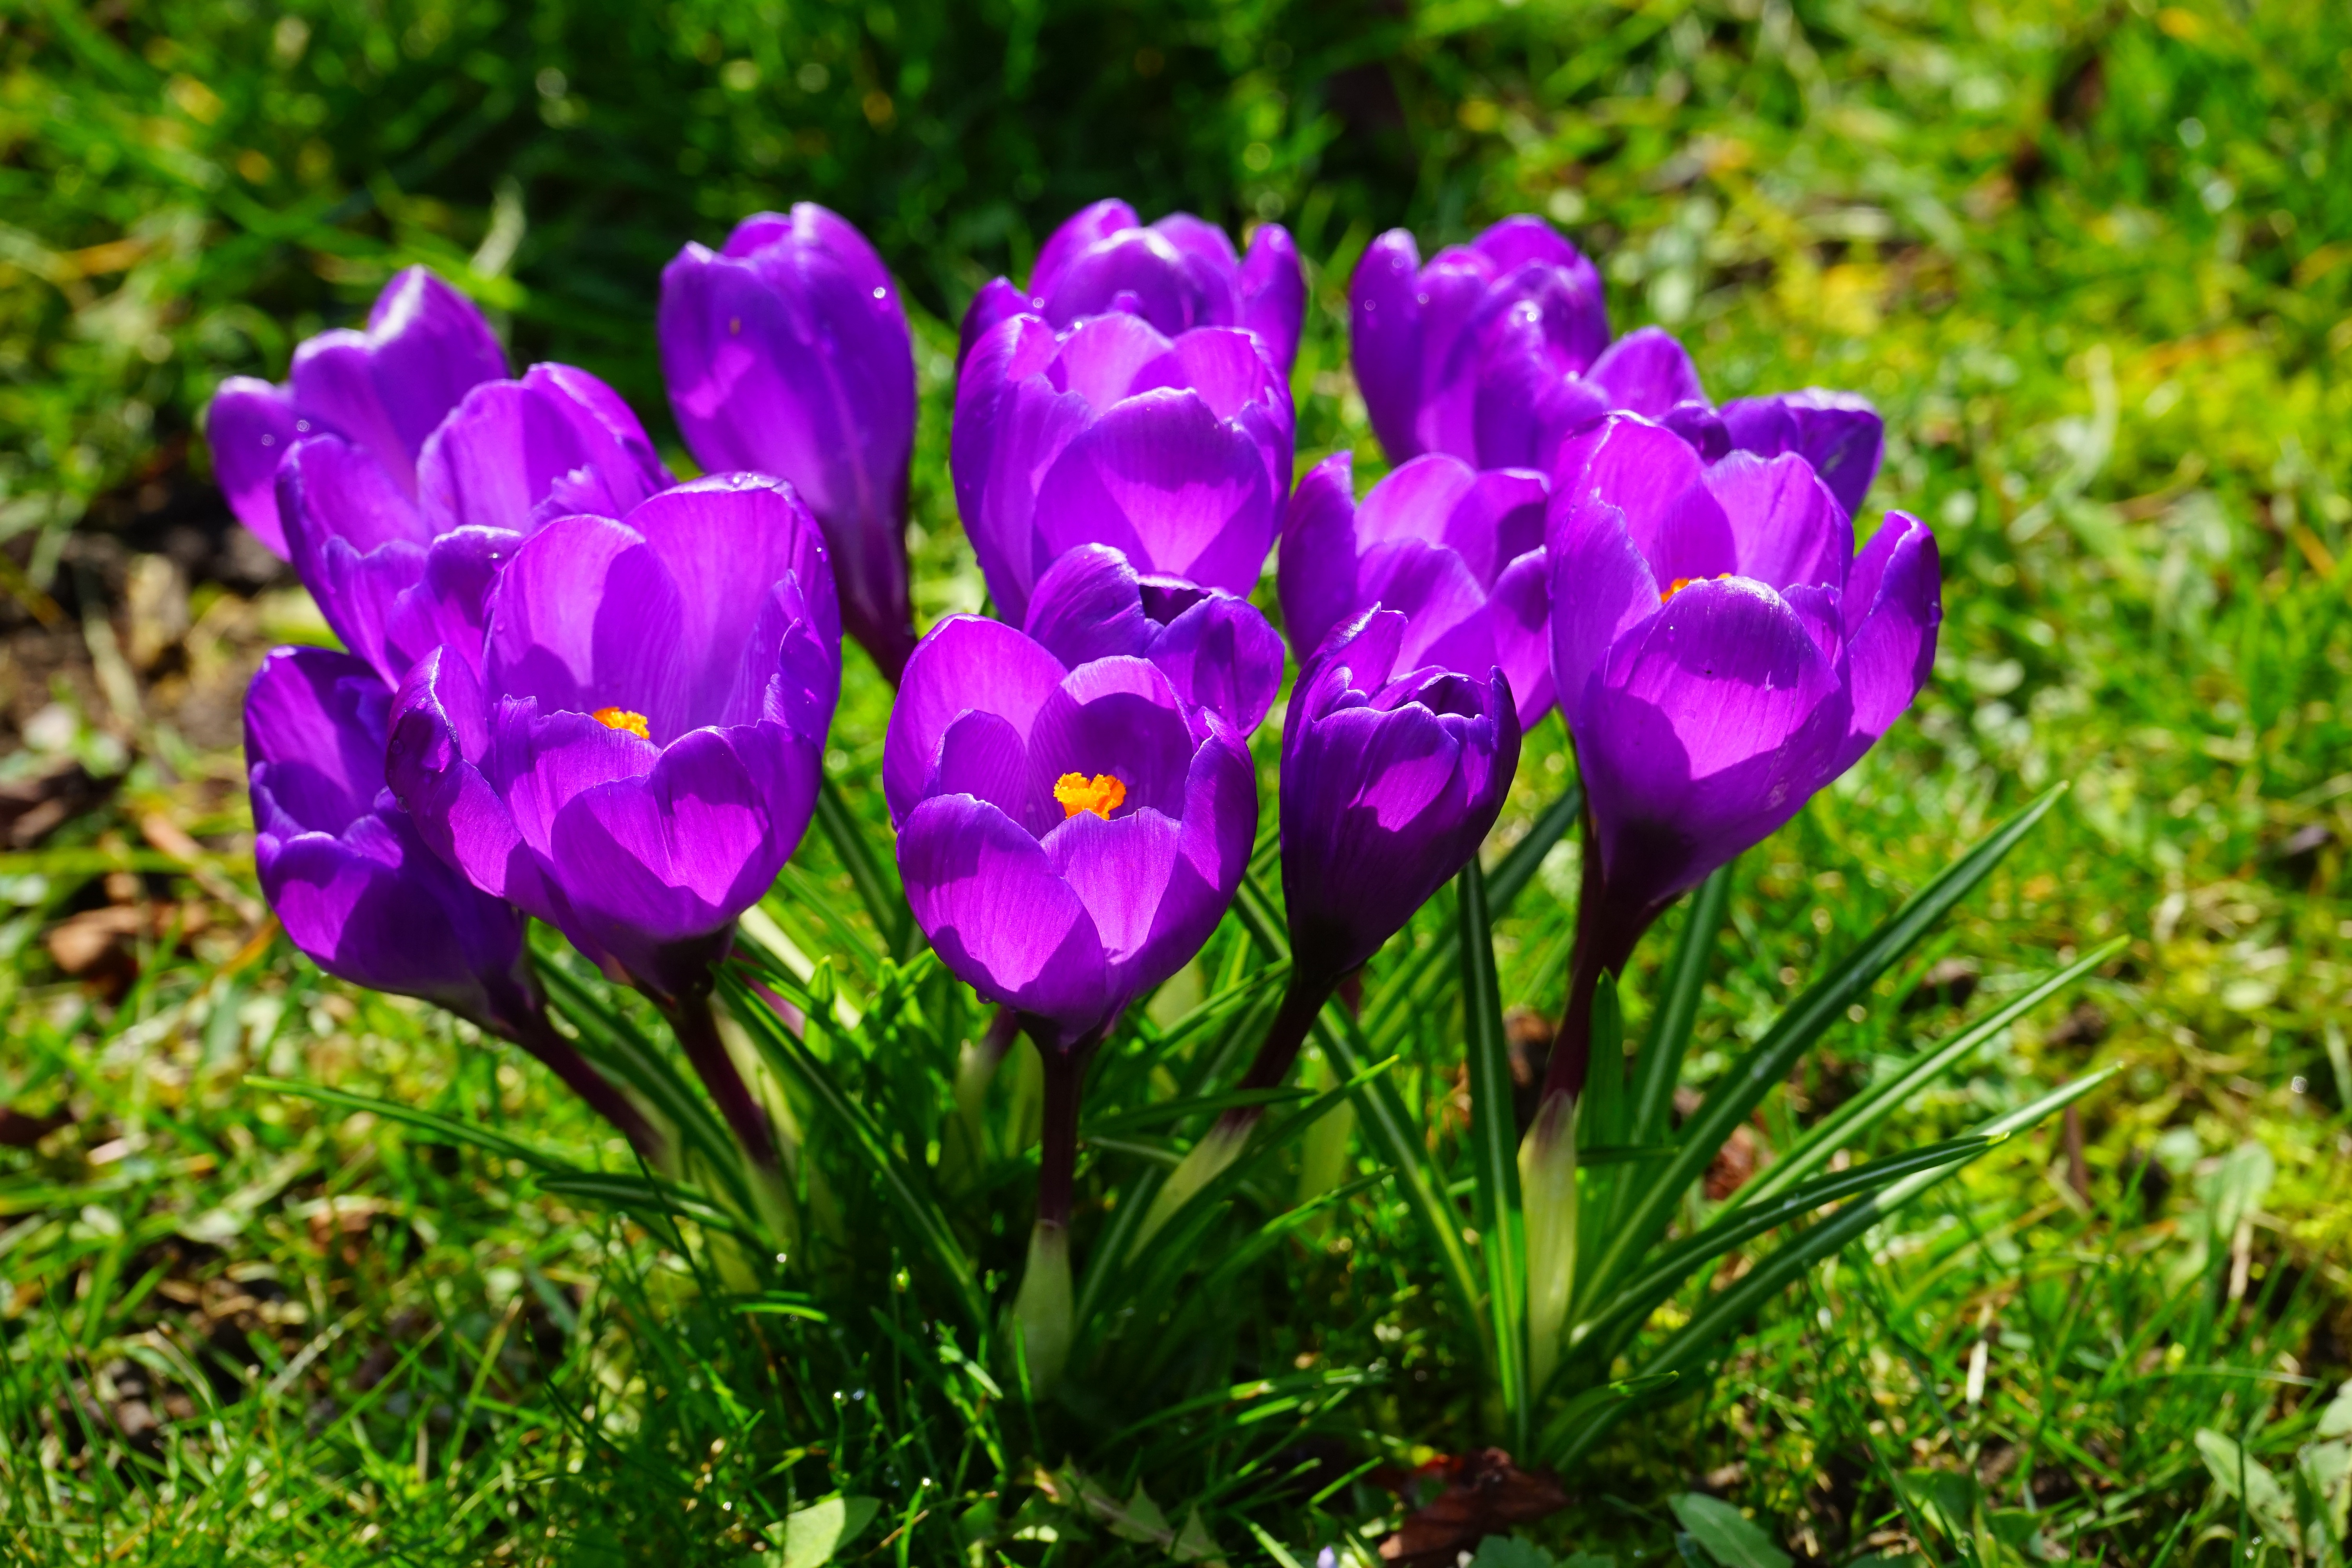
plant, flower, purple, spring, color, botany, colorful, close, flora, wildflower, flowers, violet, crocus, flowering plant, b hen, land plant, iris family